İnci Sözlük

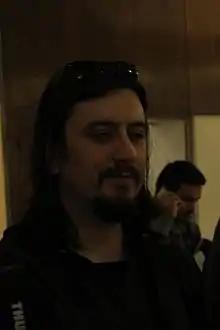
Serkan İnci, founder of the website

İnci Sözlük, also spelt "İncisözlük," is a Turkish-language Internet forum. Founded by Serkan İnci and İsmail Alpen in December 2009, the site hosts boards dedicated to a wide variety of topics, from sports, games, cooking, television, politics and religion, among others. Registered users submit content to the site such as links, text posts, images, and videos. Submissions with more upvotes appear towards site's front page.